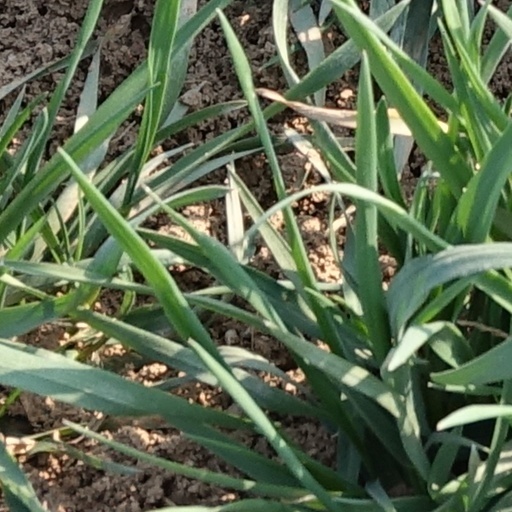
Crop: wheat